Grand Master (Freemasonry)

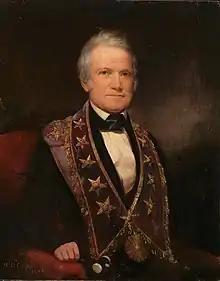
Wilkins F. Tannehill, Masonic Grand Master of Tennessee, in his regalia

A Grand Master is a title of honour as well as an office in Freemasonry, given to a freemason elected to oversee a Masonic jurisdiction, derived from the office of Grand Masters in chivalric orders. He presides over a Grand Lodge and has certain rights in the constituent Lodges that form his jurisdiction. In most cases, the Grand Master is styled "Most Worshipful Grand Master." One example of a differing title exists in the Grand Lodge of Pennsylvania, where the Grand Master is titled "Right Worshipful". Under the Grand Lodge of Scotland, the role is titled "Grand Master Mason".